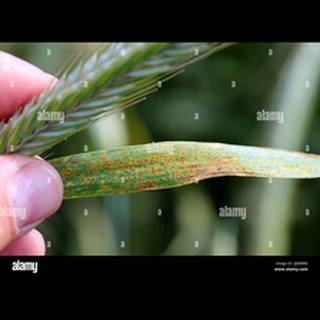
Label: wheat_brown_rust